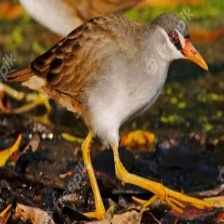
Species: WHITE BROWED CRAKE
Scientific name: AMAURORNIS CINEREA